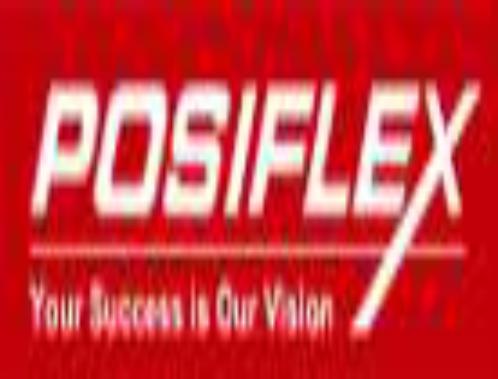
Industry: Others